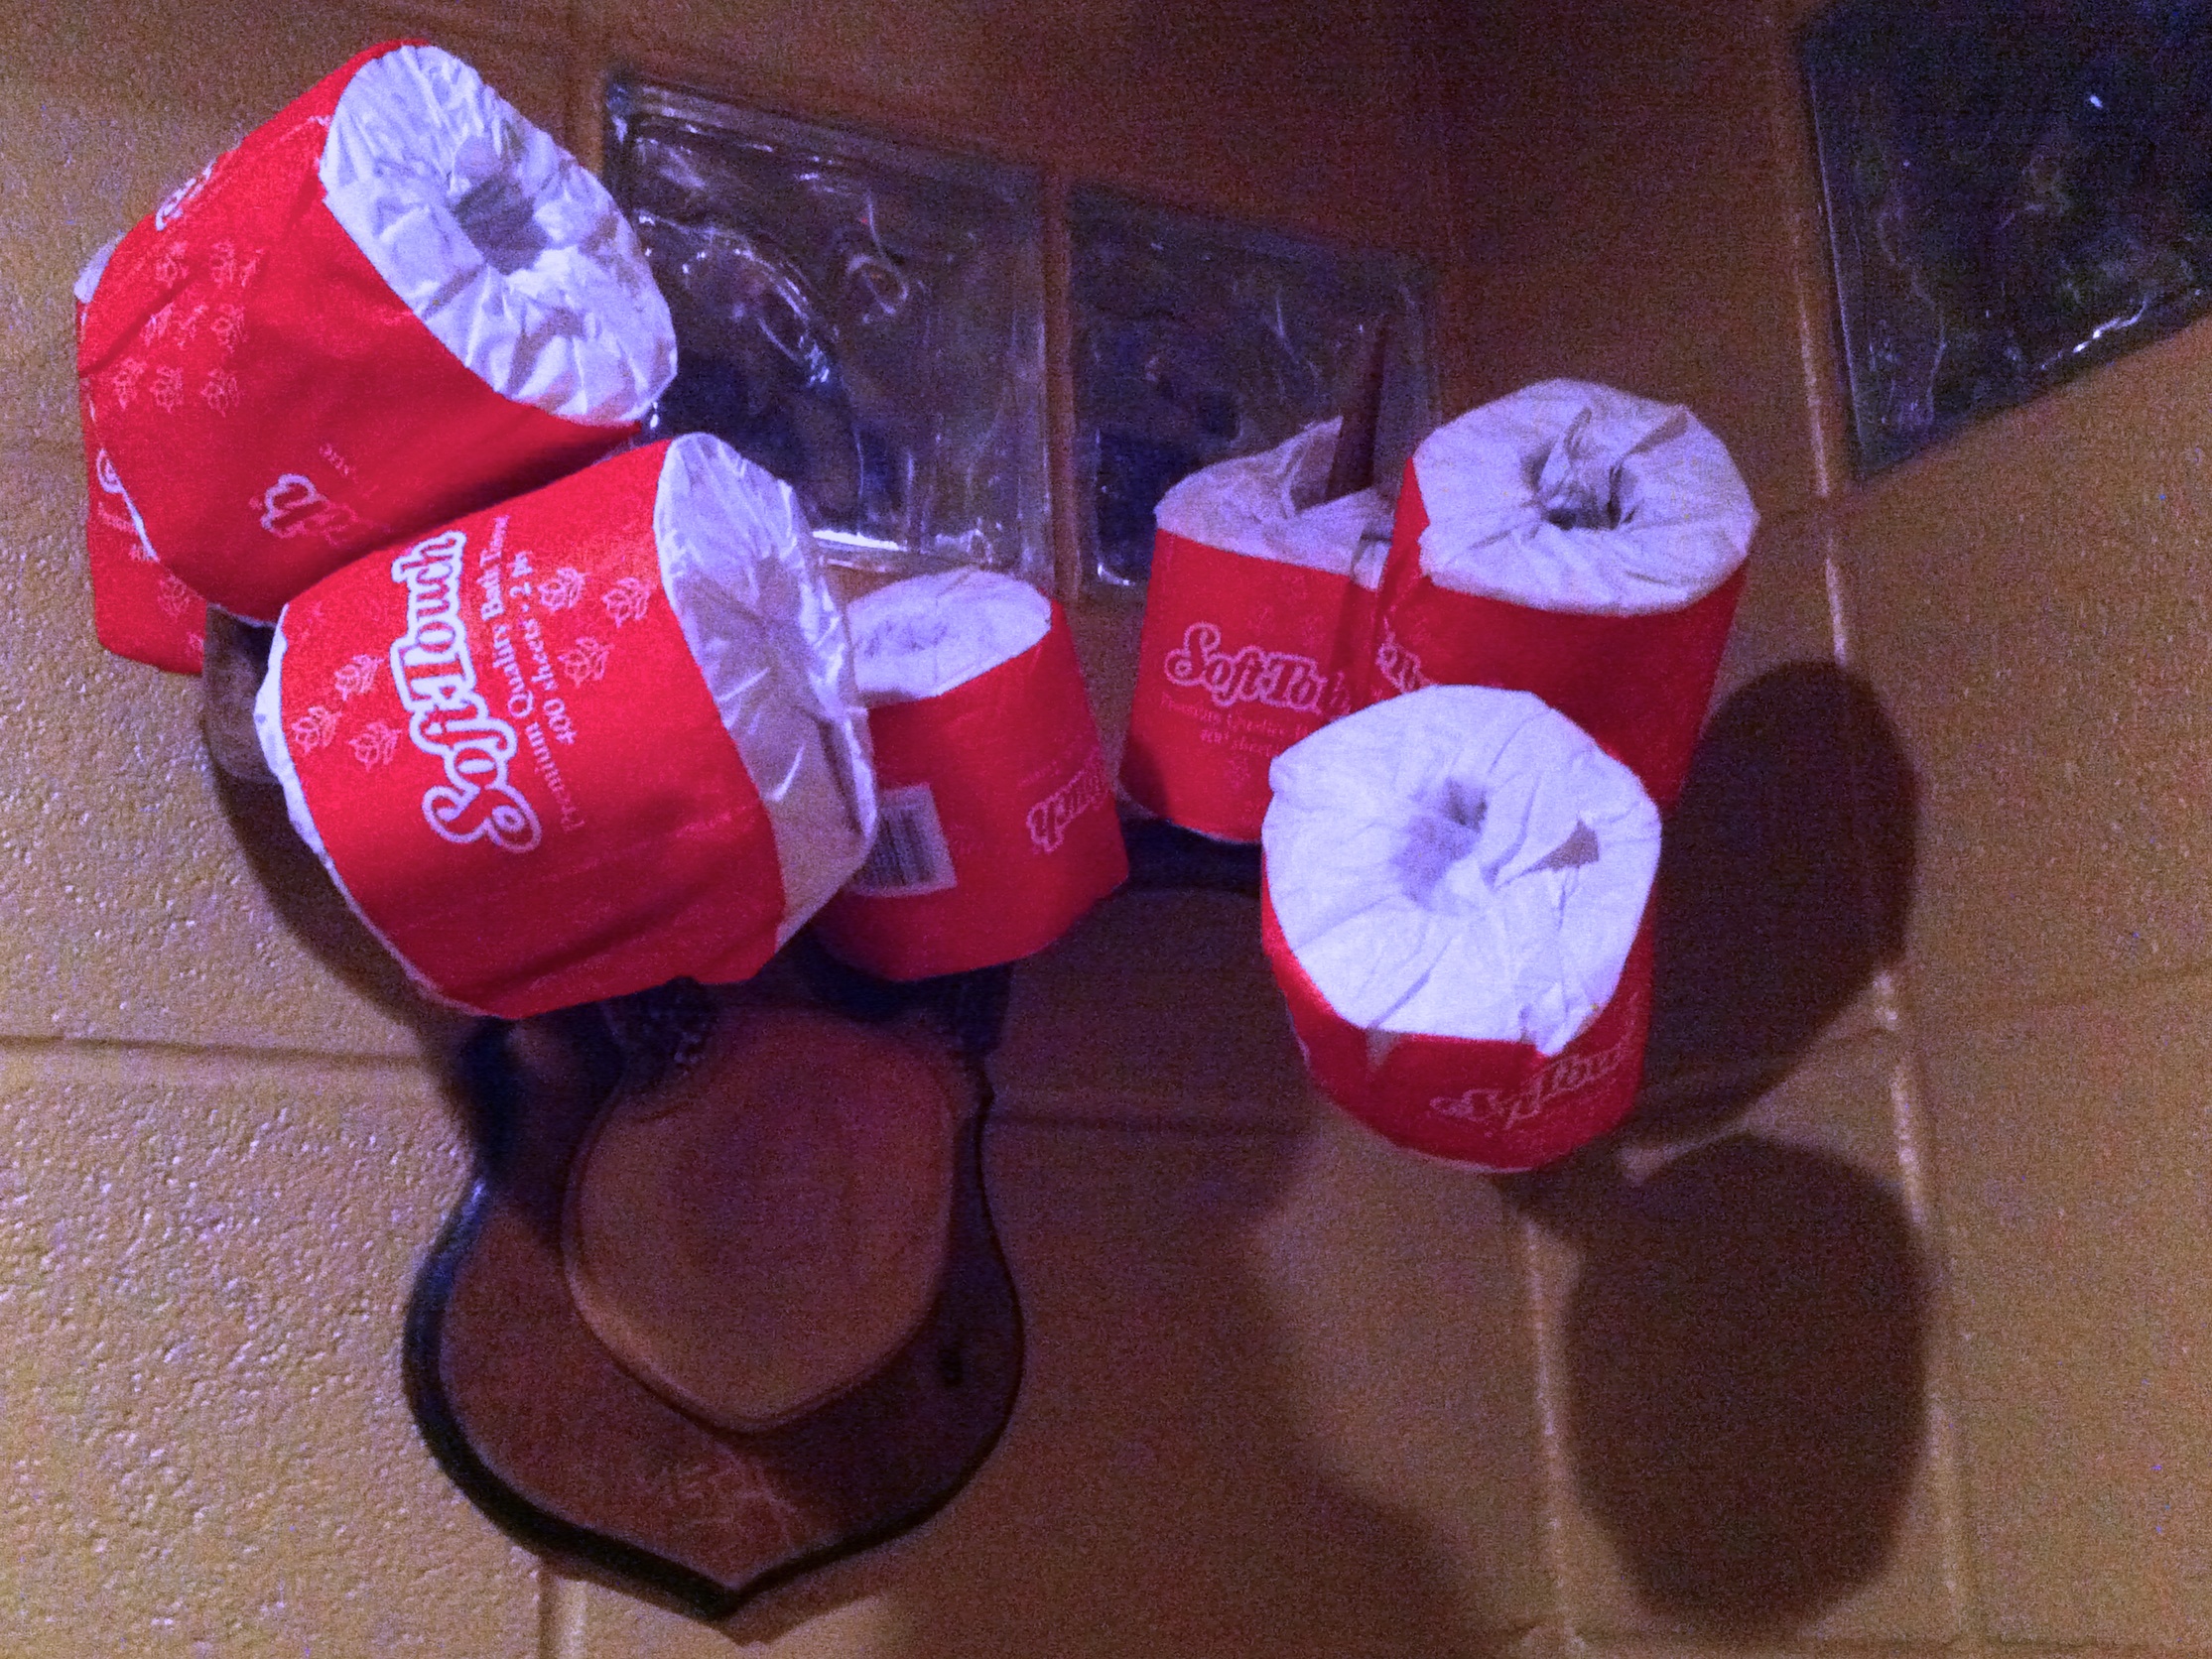
flower, petal, red, pink, art, shape, valentine's day